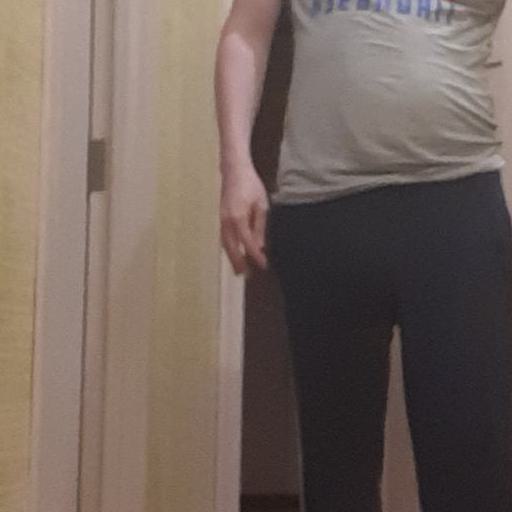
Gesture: no_gesture